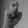
ASL letter: X